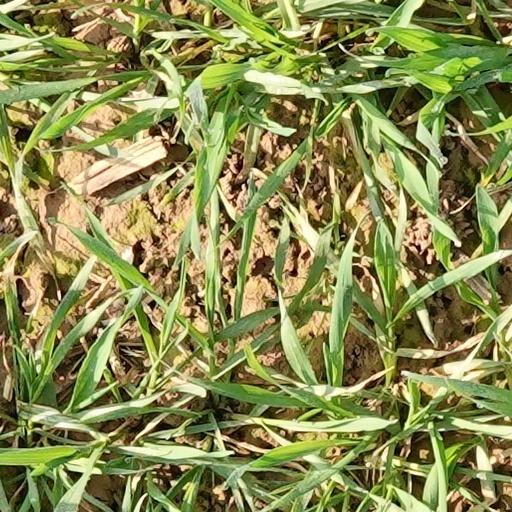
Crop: wheat